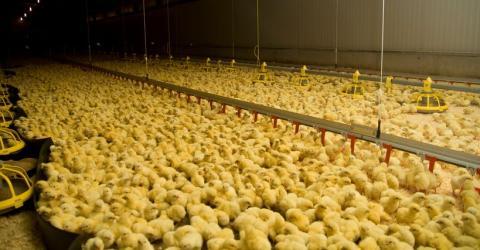
Mfumo wa ufugaji wa wanyama  aina mbalimbali, kama vile vifaranga wadogo wa kisasa au kienyeji, ndani ya banda kubwa kwa lengo la kuongeza uzalishaji kwa matumizi ya kibiashara.